Gino Luzzatto

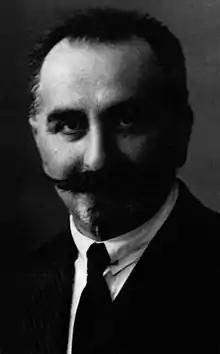
Gino Luzzato in 1927

Gino Luzzatto, born on January 9, 1878, in Padua and deceased on March 30, 1964, in Venice, was an Italian economic historian. He initially worked as a teacher in southern Italy before joining an economic institute in Trieste and later relocated to the University of Venice in 1922, where he eventually became a rector. Luzzatto became a member of the Socialist Party in 1906. However, with the rise of Mussolini's fascists, he faced challenges in publishing his work. He was imprisoned for several months in 1925, and despite his protests, he was compelled to retire in 1938 due to the establishment of Italian racial laws. Luzzatto was from a Jewish household. After the end of the war, he became rector again and led the institute until 1953.